Overland Stagecoach

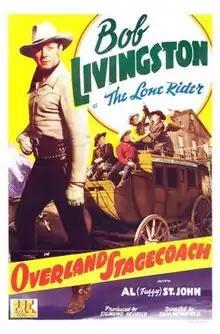
Theatrical release poster

Overland Stagecoach is a 1942 American Western film directed by Sam Newfield and written by Fred Myton. The film stars Robert Livingston as the Lone Rider, Al St. John as his sidekick "Fuzzy" Jones, and Dennis Moore as Sheriff Smoky Moore, with Julie Duncan, Glenn Strange and Ted Adams. The film was released on October 11, 1942, by Producers Releasing Corporation.